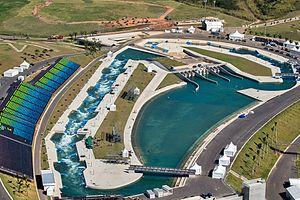
L’Estádio Olímpico de Canoagem Slalom est le site accueillant les épreuves de slalom de canoë-kayak aux Jeux olympiques d'été de 2016 de Rio de Janeiro. Il fait partie du complexe sportif X-Parc situé dans le parc olympique de Deodoro, dans le quartier de Vila Militar.